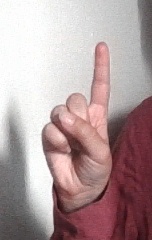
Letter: bb